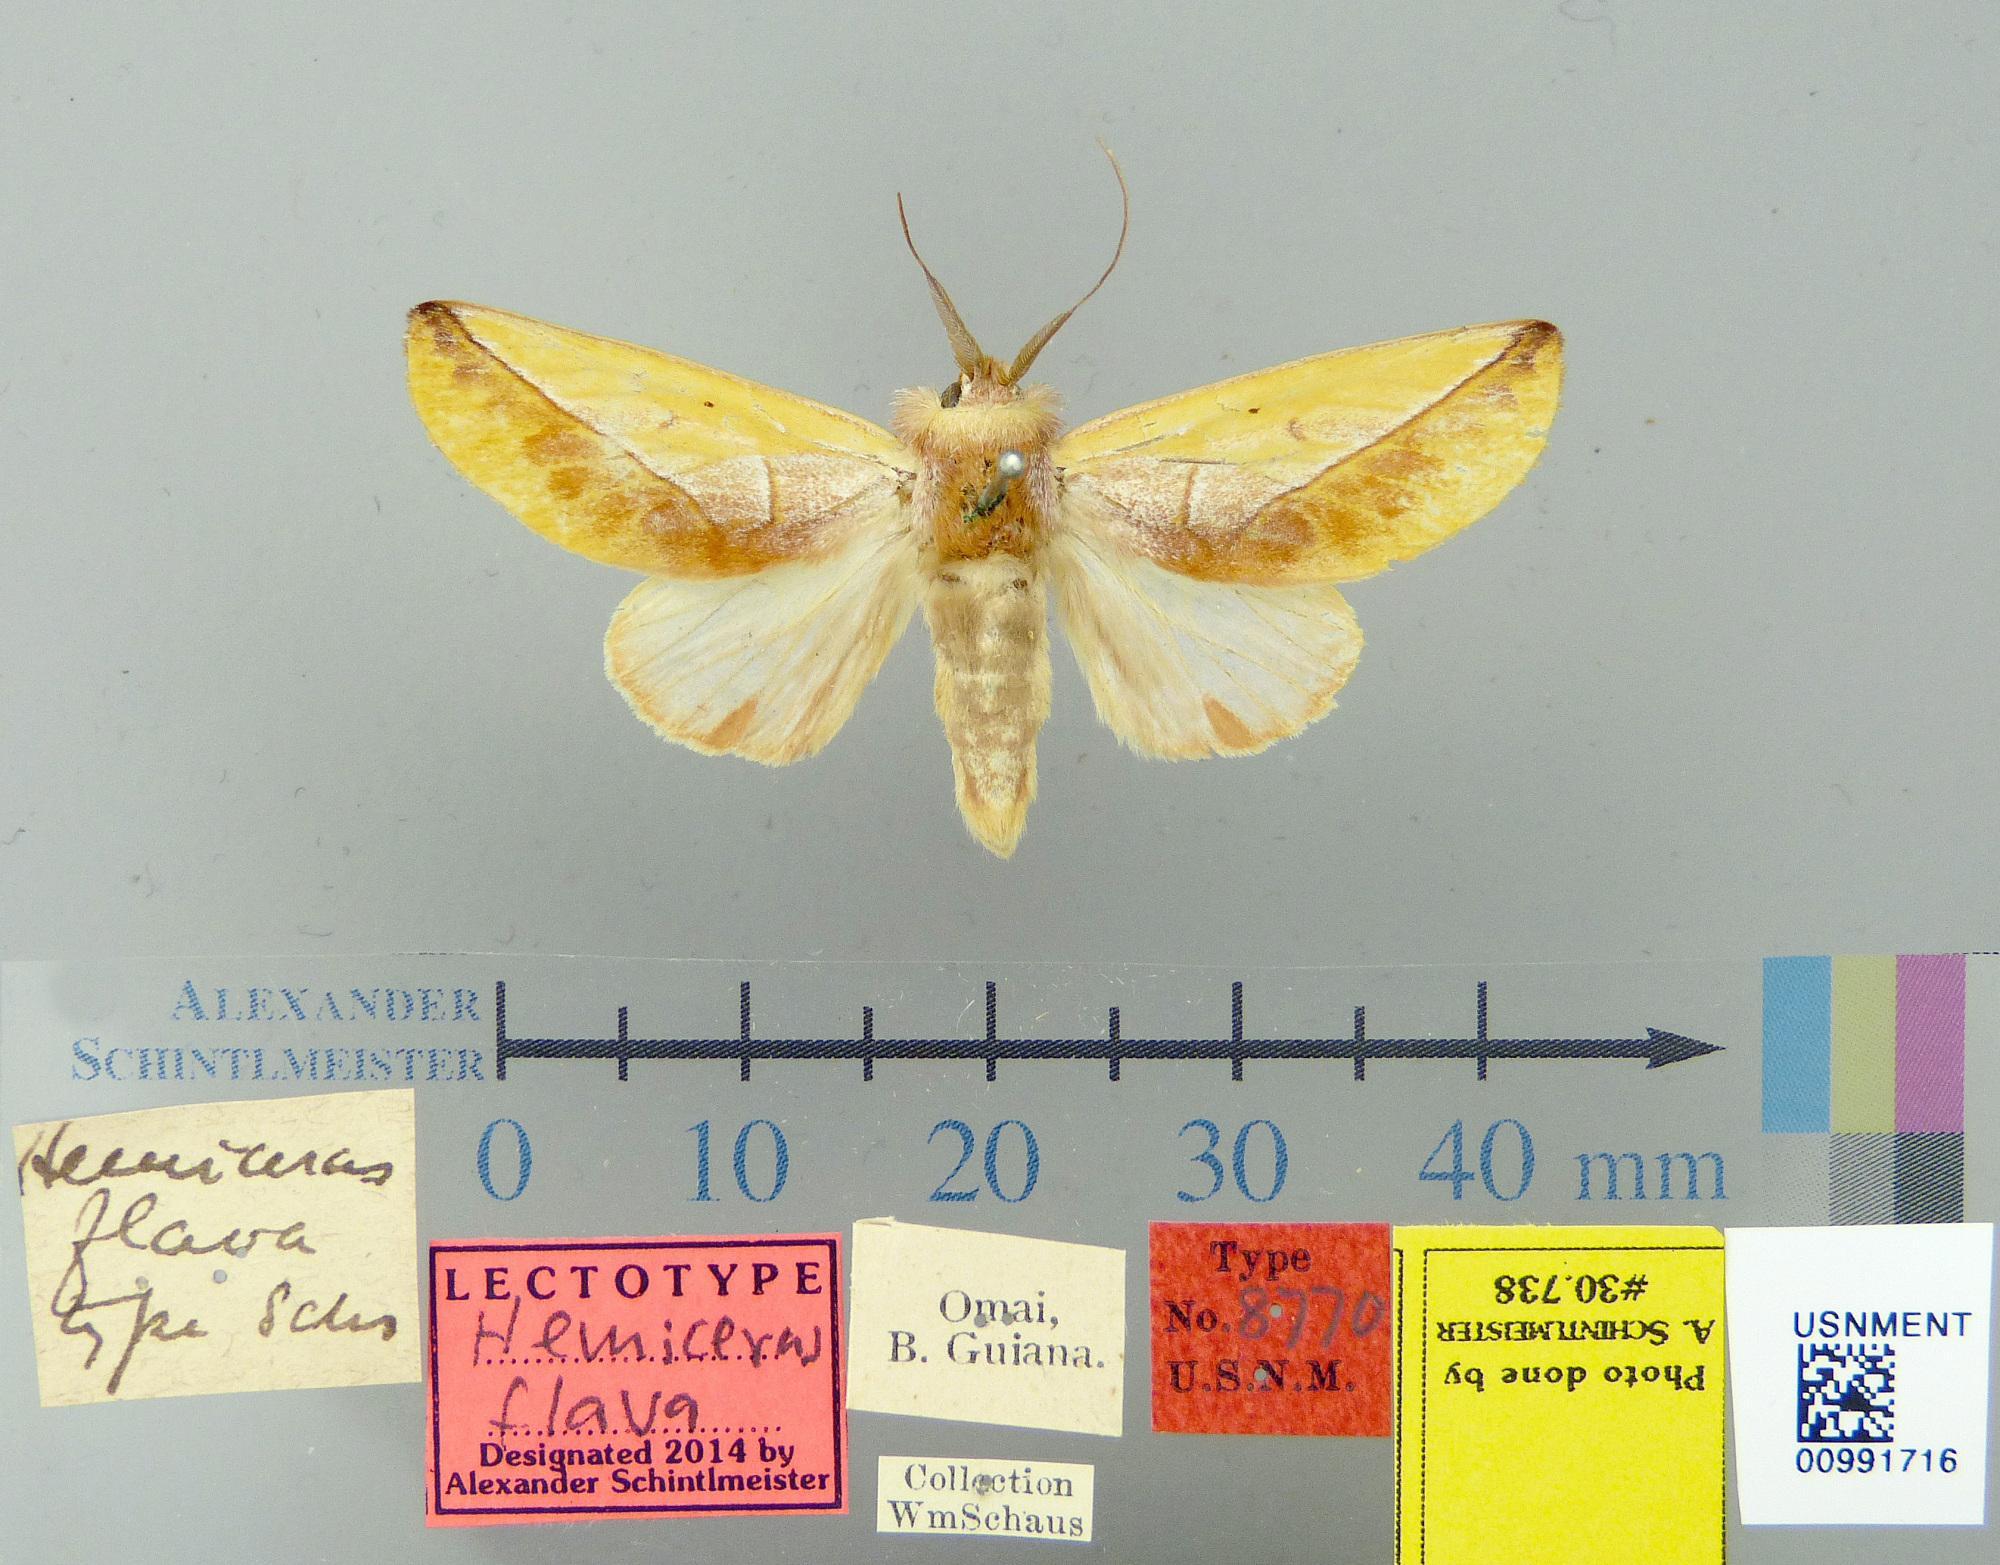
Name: Hemiceras flava
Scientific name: Hemiceras flava Schaus, 1906
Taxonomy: Animalia, Arthropoda, Insecta, Lepidoptera, Notodontidae
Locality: Omai, Cuyuni-Mazaruni, Guyana
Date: [Not Stated]